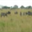
Label: plain